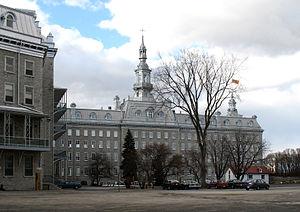
Grand Séminaire de Québec, Québec, province de Québec, Canada
Le Vieux-Québec est le cœur historique de la ville de Québec. C'est à cet endroit que le fondateur Samuel de Champlain bâtit l'Habitation en 1608. La géographie du lieu est déterminante : le cap Diamant domine le fleuve Saint-Laurent au bord duquel se trouve une bande de terre basse. En haut du cap se dresse la « Haute-Ville » tandis qu'au pied de celui-ci se trouve la « Basse-Ville ». Le tout est réuni par le concept du « site patrimonial du Vieux-Québec ».
Cet article présente la liste des plus vieux édifices du Québec, au Canada.